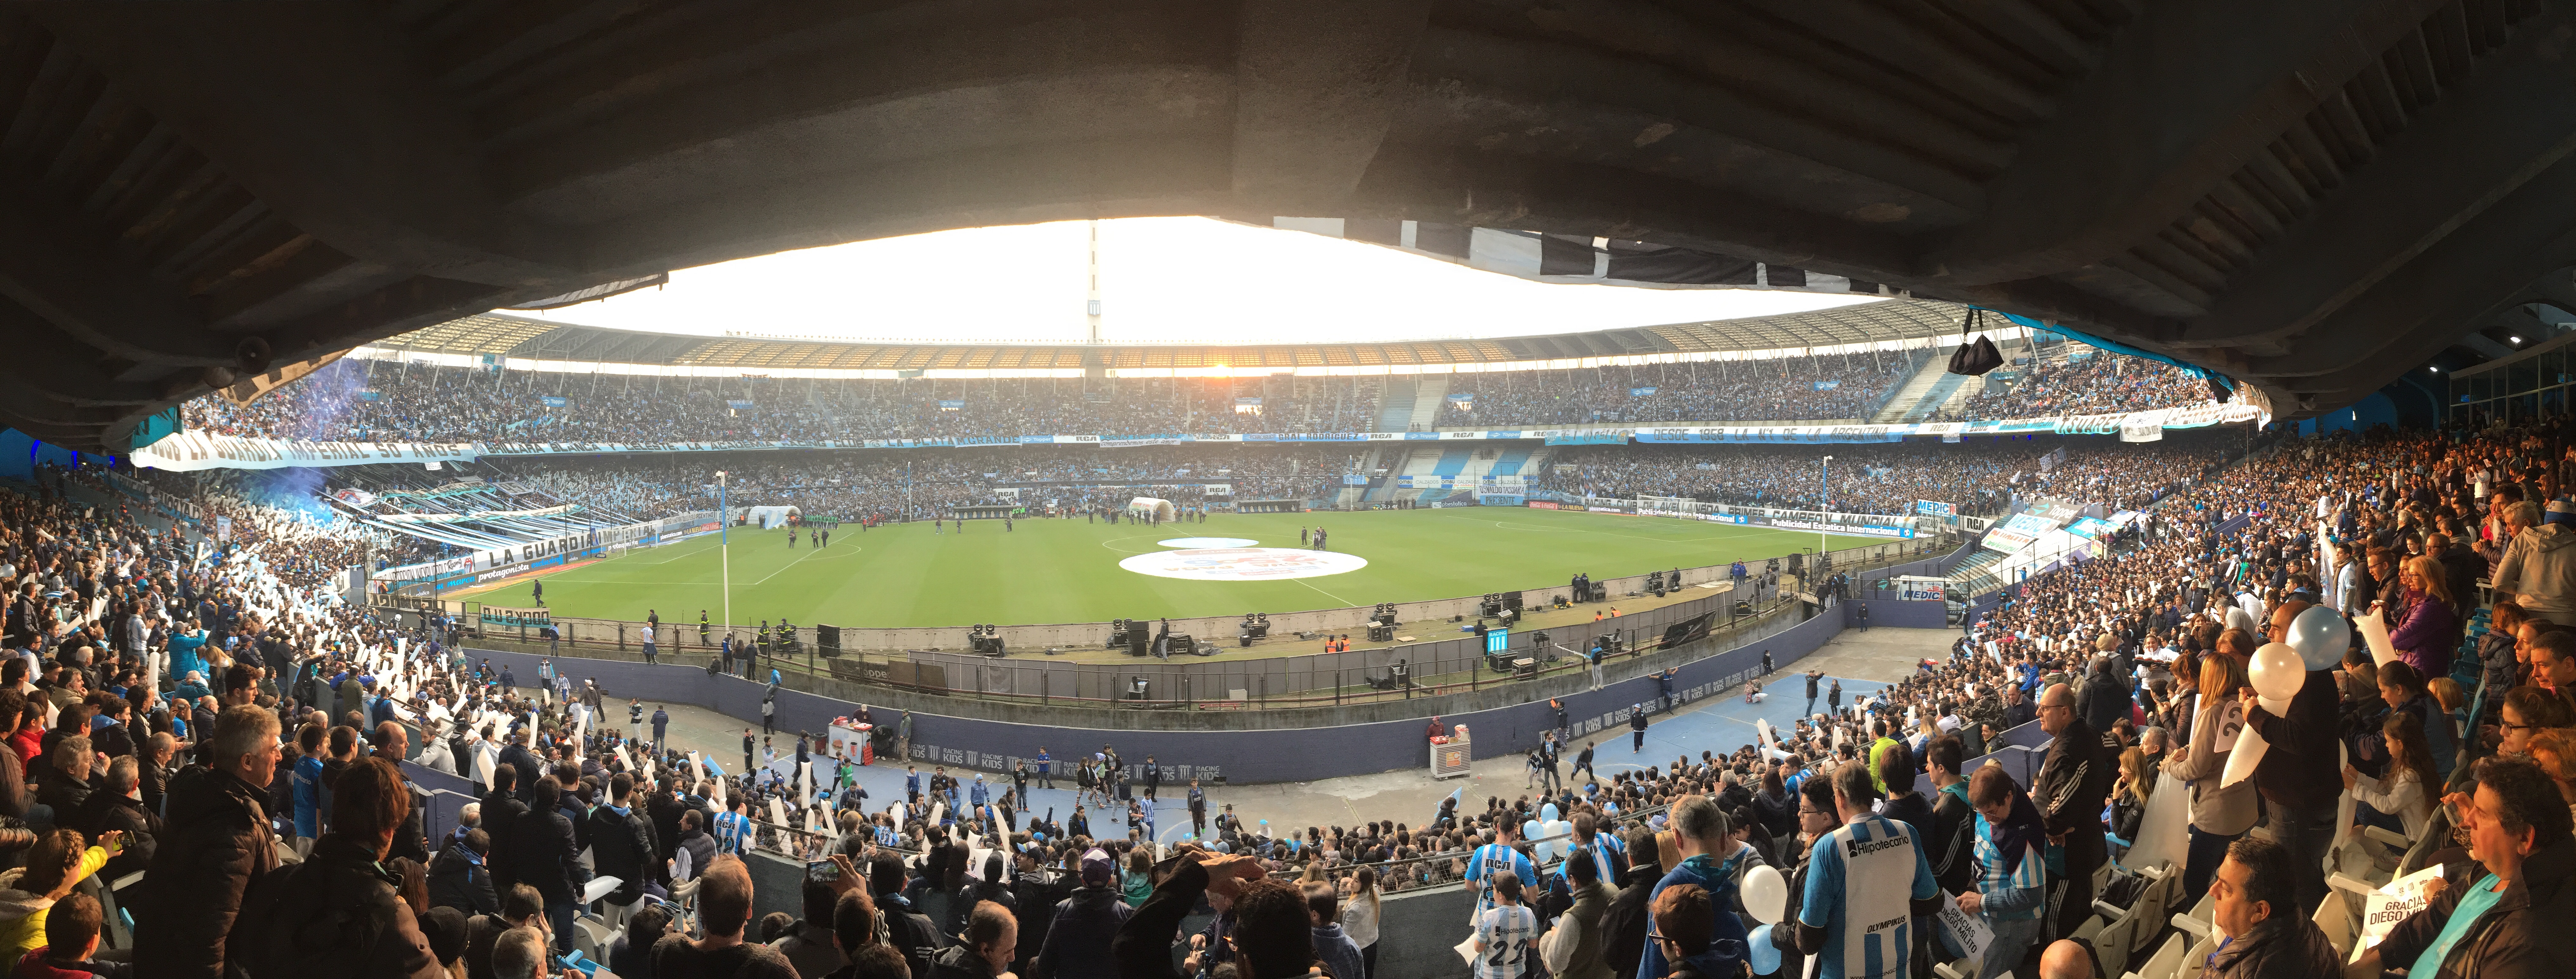
iphone, structure, auditorium, audience, stadium, arena, racing, futbol, argentina, iphoneography, project365, rodrigoparedes, buenosaires, 160378, 160378com, www160378com, iphone6plus, racingclub, 142, geographical feature, sport venue, soccer specific stadium, music venue